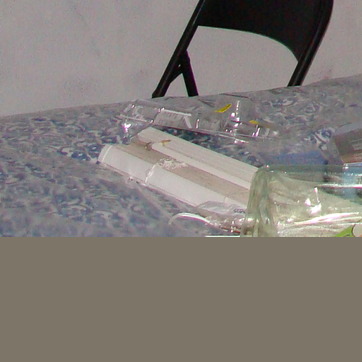
Material: plastic